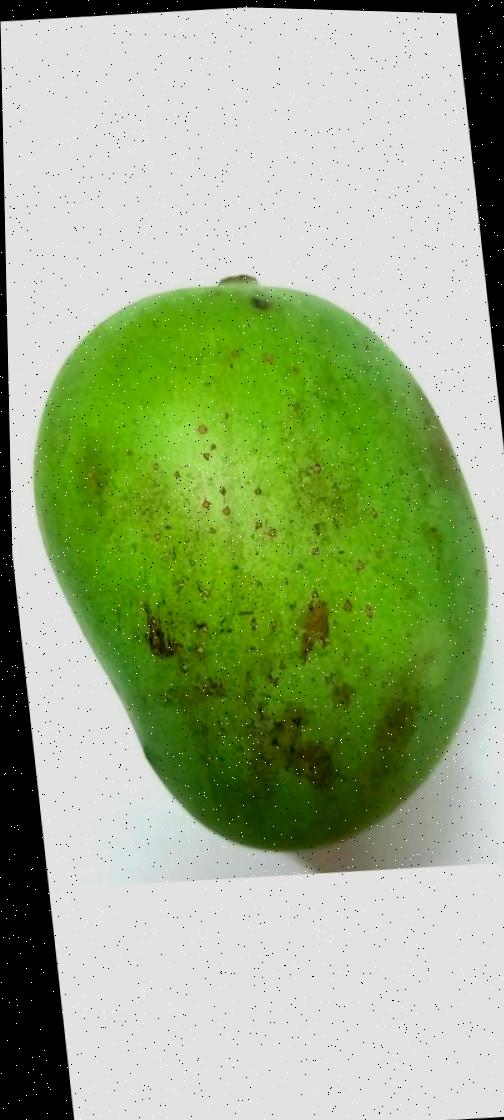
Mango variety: Langra